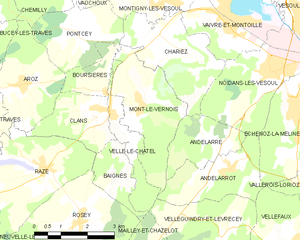
Carte des communes françaises